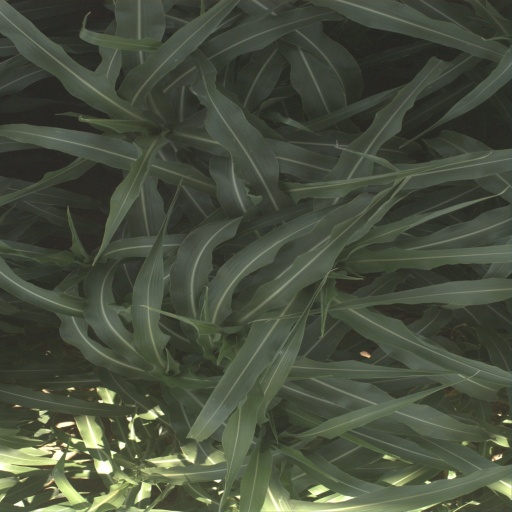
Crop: sorghum